Consequences of the War of the Pacific

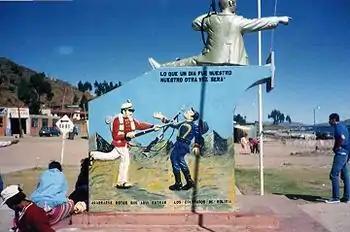
Eduardo Abaroa's statue pointing to the sea. The mural reads: "What once was ours, will be ours once again" and "Hold on rotos [Chileans], because here come the Colorados of Bolivia."

Historical and current anti-Chilean resentiment in Bolivia, Peru, and Argentina was caused by the 19th-century Chilean expansionism. The War of the Pacific contributed decisively in the first two of those countries.